Optical sound

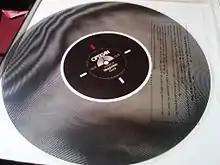
A transparent program disc imprinted with concentric optical sound tracks, used for the Optigan musical organ

Optical sound is a means of storing sound recordings on transparent film. Originally developed for military purposes, the technology first saw widespread use in the 1920s as a sound-on-film format for motion pictures. Optical sound eventually superseded all other sound film technologies until the advent of digital sound became the standard in cinema projection booths. Optical sound has also been used for multitrack recording and for creating effects in some musical synthesizers.